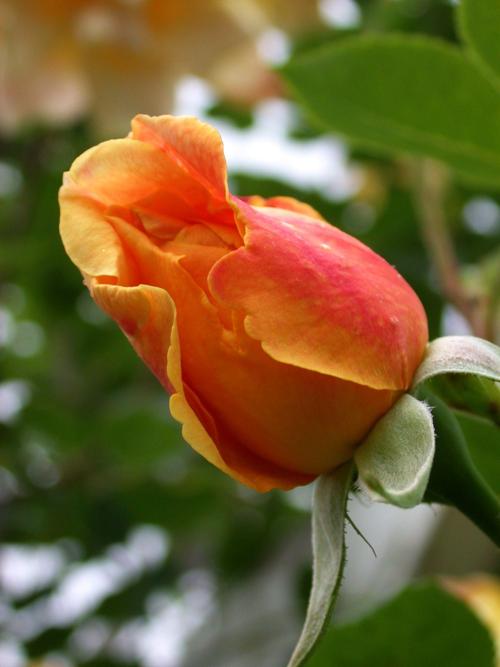
Label: rose